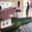
Label: bottle